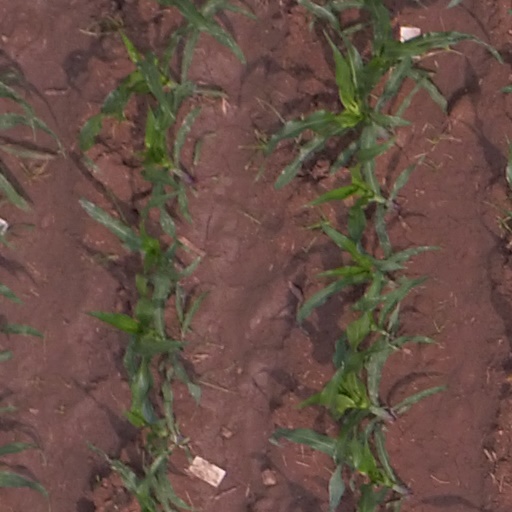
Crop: maize; corn